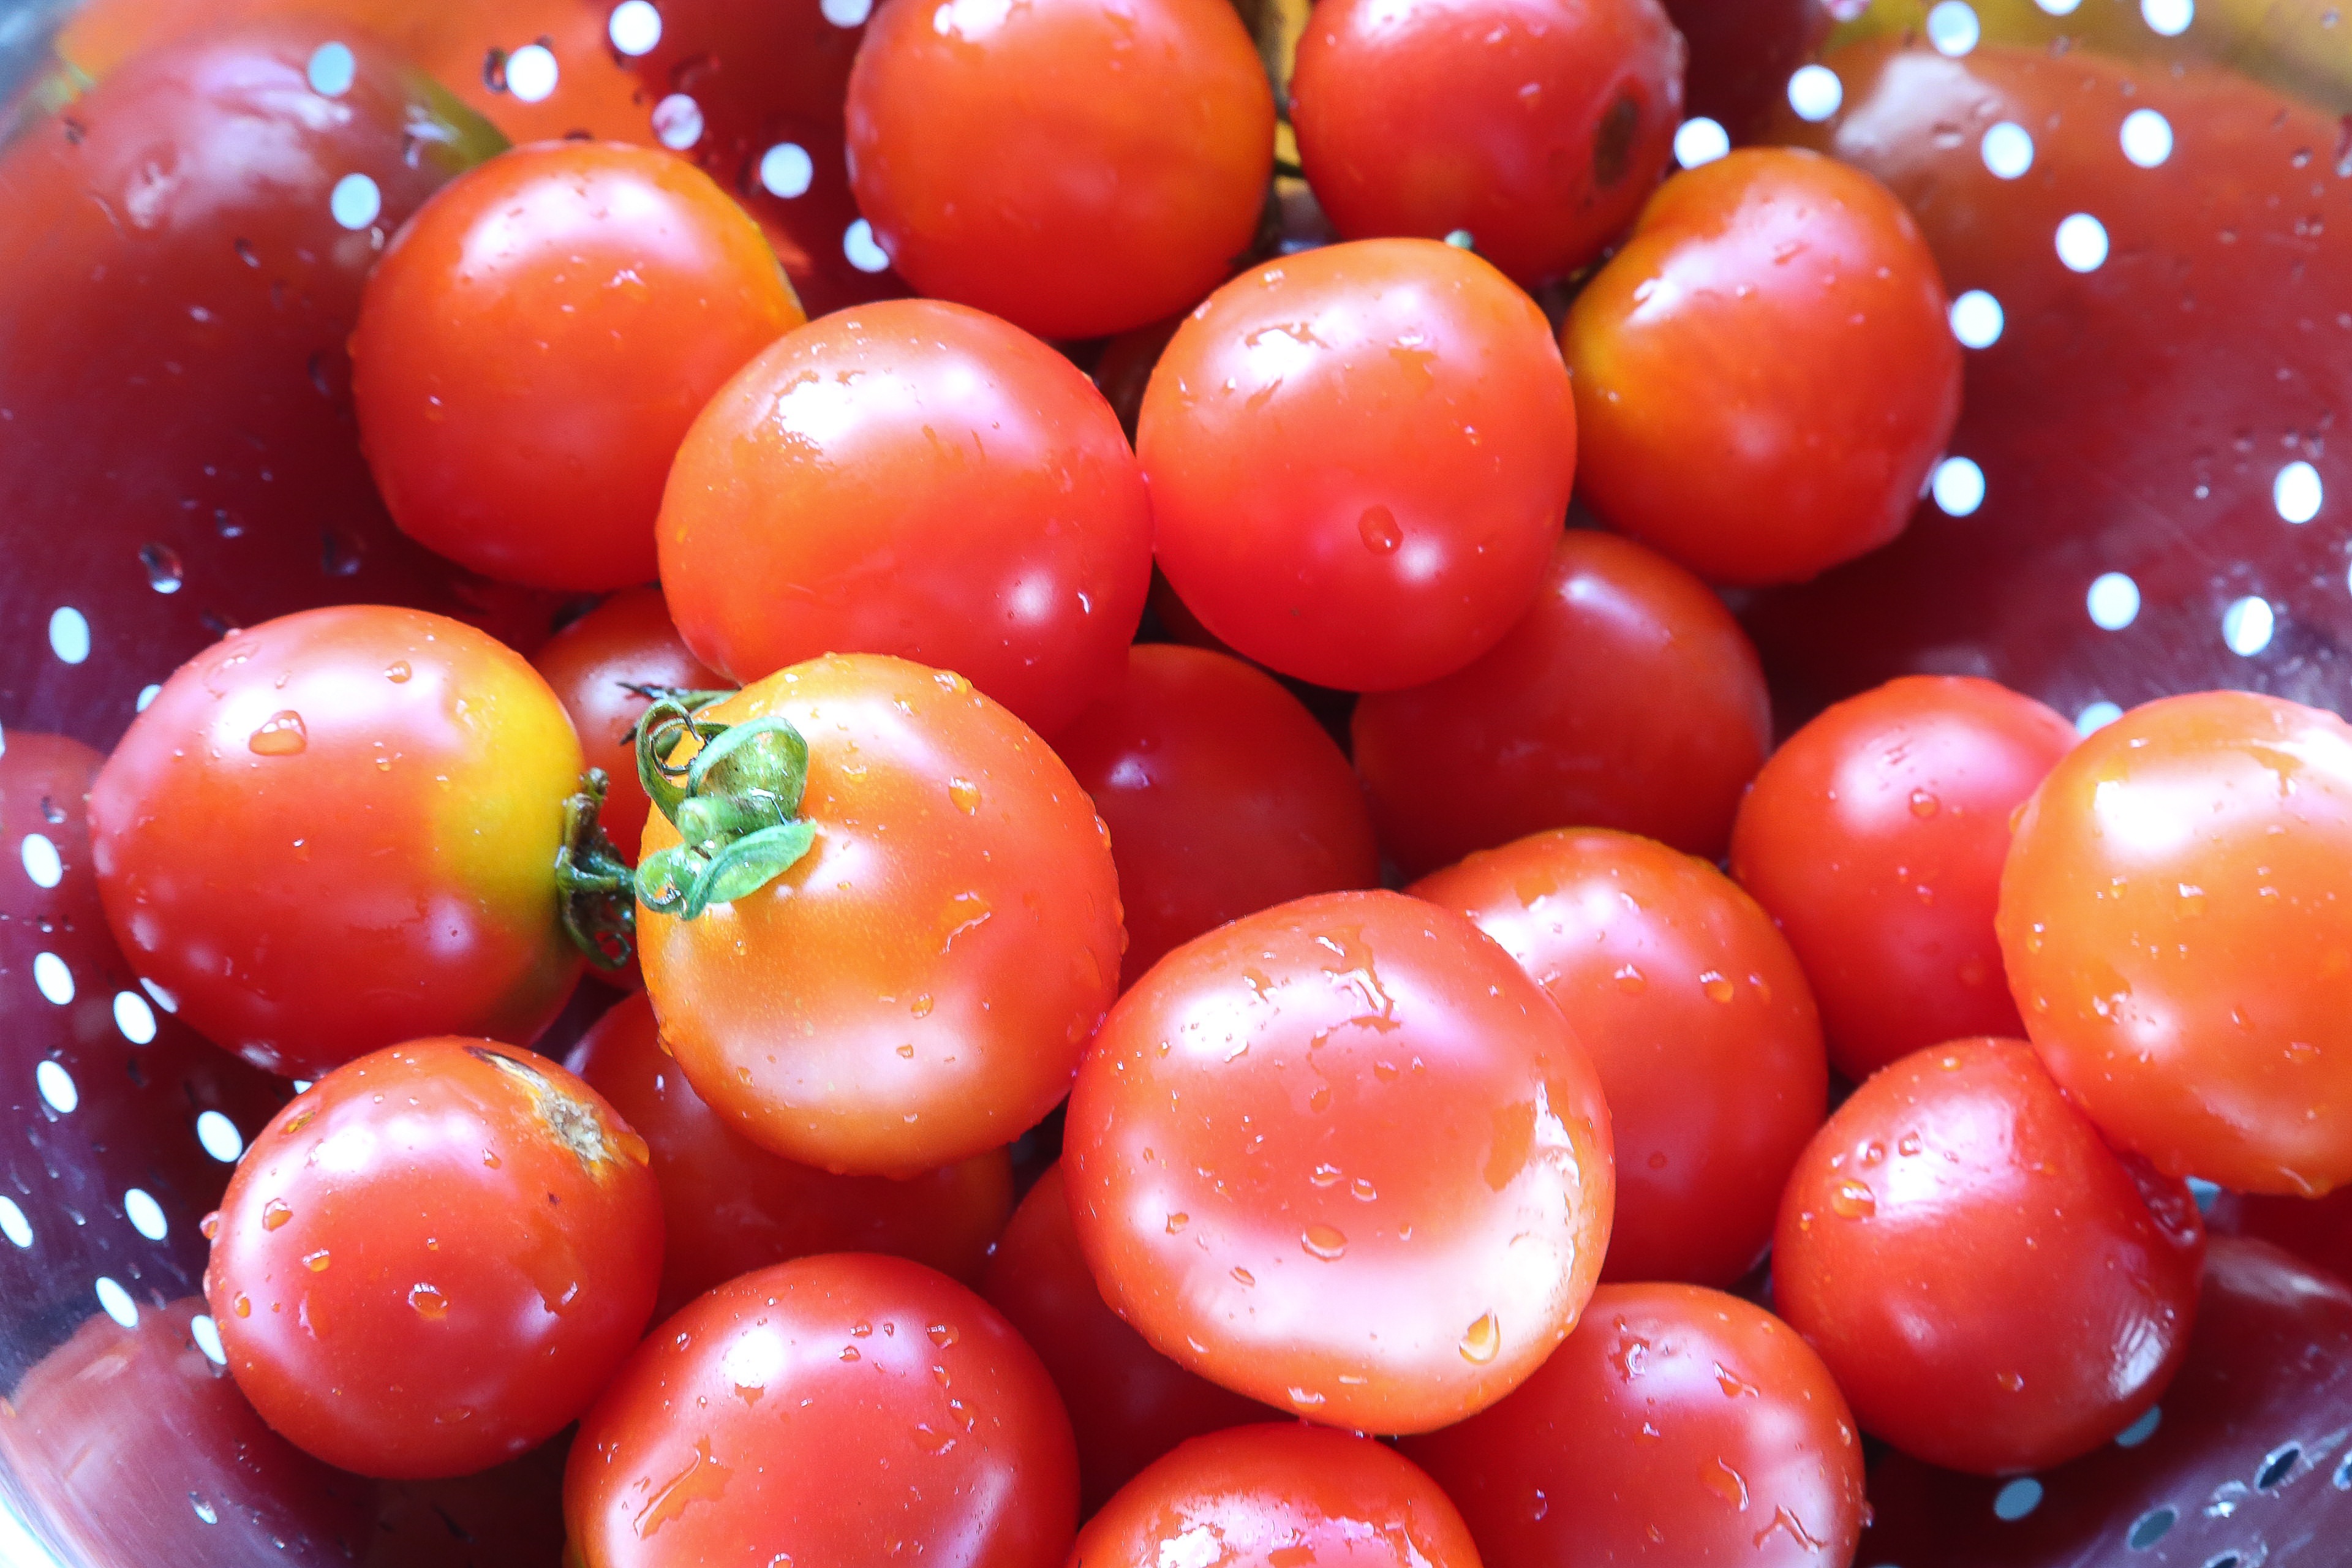
plant, fruit, berry, round, flower, ripe, food, red, produce, vegetable, color, fresh, market, agriculture, garden, juicy, healthy, eat, delicious, tomato, tasty, tomatoes, vegetarian, flowering plant, acerola, malpighia, land plant, potato and tomato genus